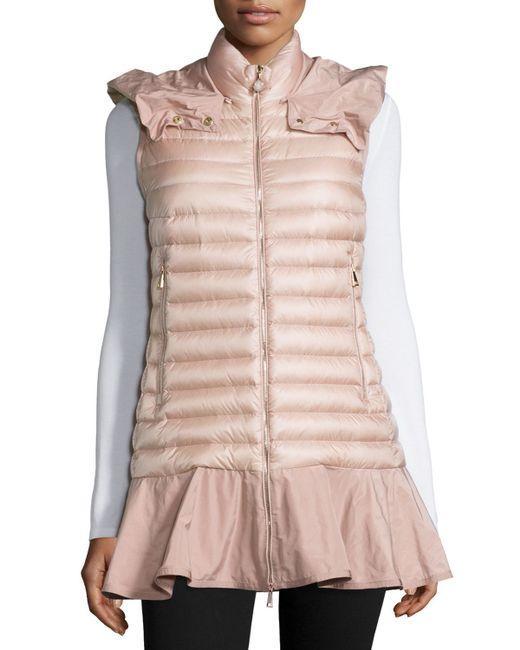
Dorade wasserabweisende Daunenweste mit Schößchensaum und Kapuze